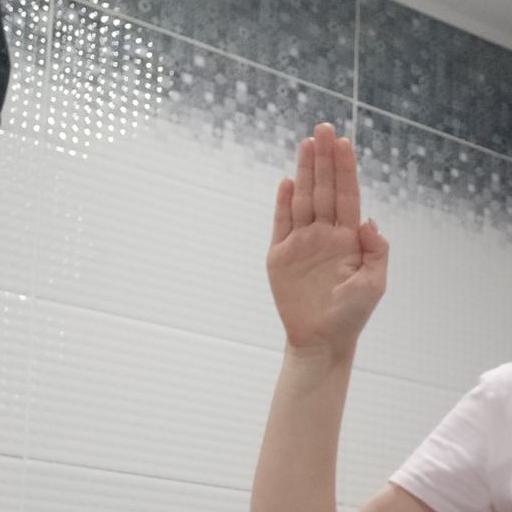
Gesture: stop